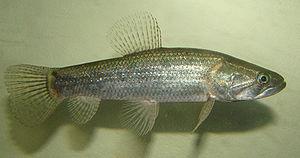
Les Erythrinidae, connus aussi comme Trahiras ou tarariras, sont une famille de poissons d'eau douce de l'ordre des Characiformes. Ils se rencontrent dans les rivières d'Amérique du Sud. Cette famille comprend 3 genres et 16 espèces. Les Erythrinidae comprennent des poissons cylindriques avec des têtes émoussées mais, peuvent être la proie d'autres poissons. Ils peuvent atteindre des tailles allant jusqu'à 90 cm. Certaines espèces peuvent respirer l'air, leur permettant de survivre dans l'eau pauvre en oxygène, et même de se déplacer sur la terre entre les étangs. Ils sont très communs et généralement sont manipulés avec précaution par les pêcheurs étant donné leur denture et leur voracité extrême.
Hoplias est un genre de poissons téléostéens de la famille des Erythrinidae et de l'ordre des Characiformes. Le genre Hoplias regroupe plusieurs espèces de poissons américains.
Hoplias malabaricus, appelé Tararira en Argentine, Traíra au Brésil, ou encore Tarango ou Tarucha, est une espèce de poissons d'eau douce de la famille des Erythrinidae, elle-même de l'ordre des Characiformes. Cette espèce se rencontre dans les rivières d'Amérique du Sud, et particulièrement dans le Río Paraná en Argentine. Son nom portugais est traíra. Le nom de malabaricus est dû au fait que son descripteur croyait que ce poisson était originaire d'Asie.